Public transportation in Maine

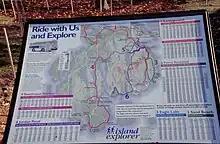
Map of the Island Explorer route

Established in 1966, Greater Portland Metro is the state's largest transportation agency. It has two hubs: one on Elm Street (known as METRO Pulse) in downtown Portland and one in Westbrook. The Portland Transportation Center, at Thompson's Point, is a major transfer point (and the origin of route number 1 and the Metro BREEZ express service), where connections can be made to the "Downeaster" train, to Concord Coach Lines buses and to other local bus routes. Services from York County and from the South Portland Bus Service connect to the Metro at The Maine Mall in South Portland and along Congress Street.